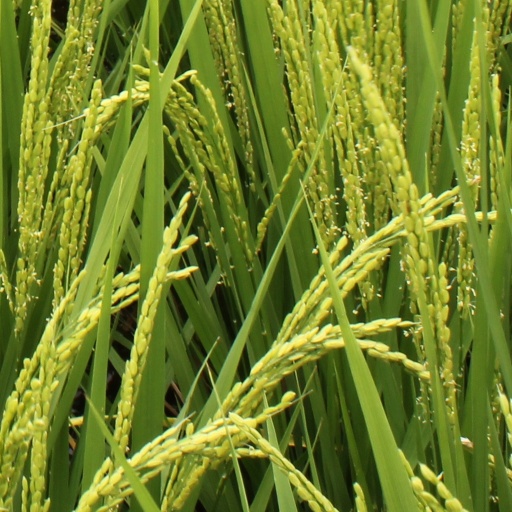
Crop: rice